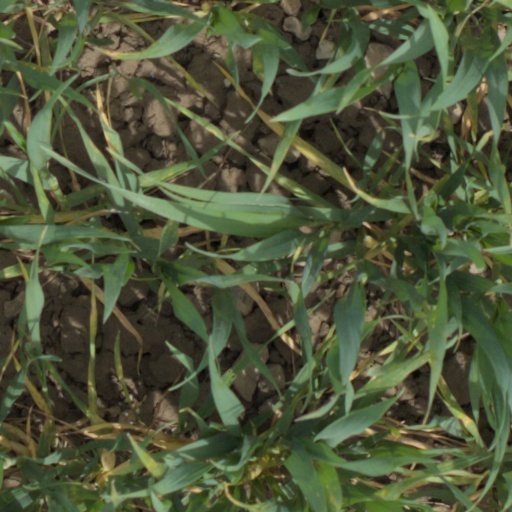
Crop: wheat